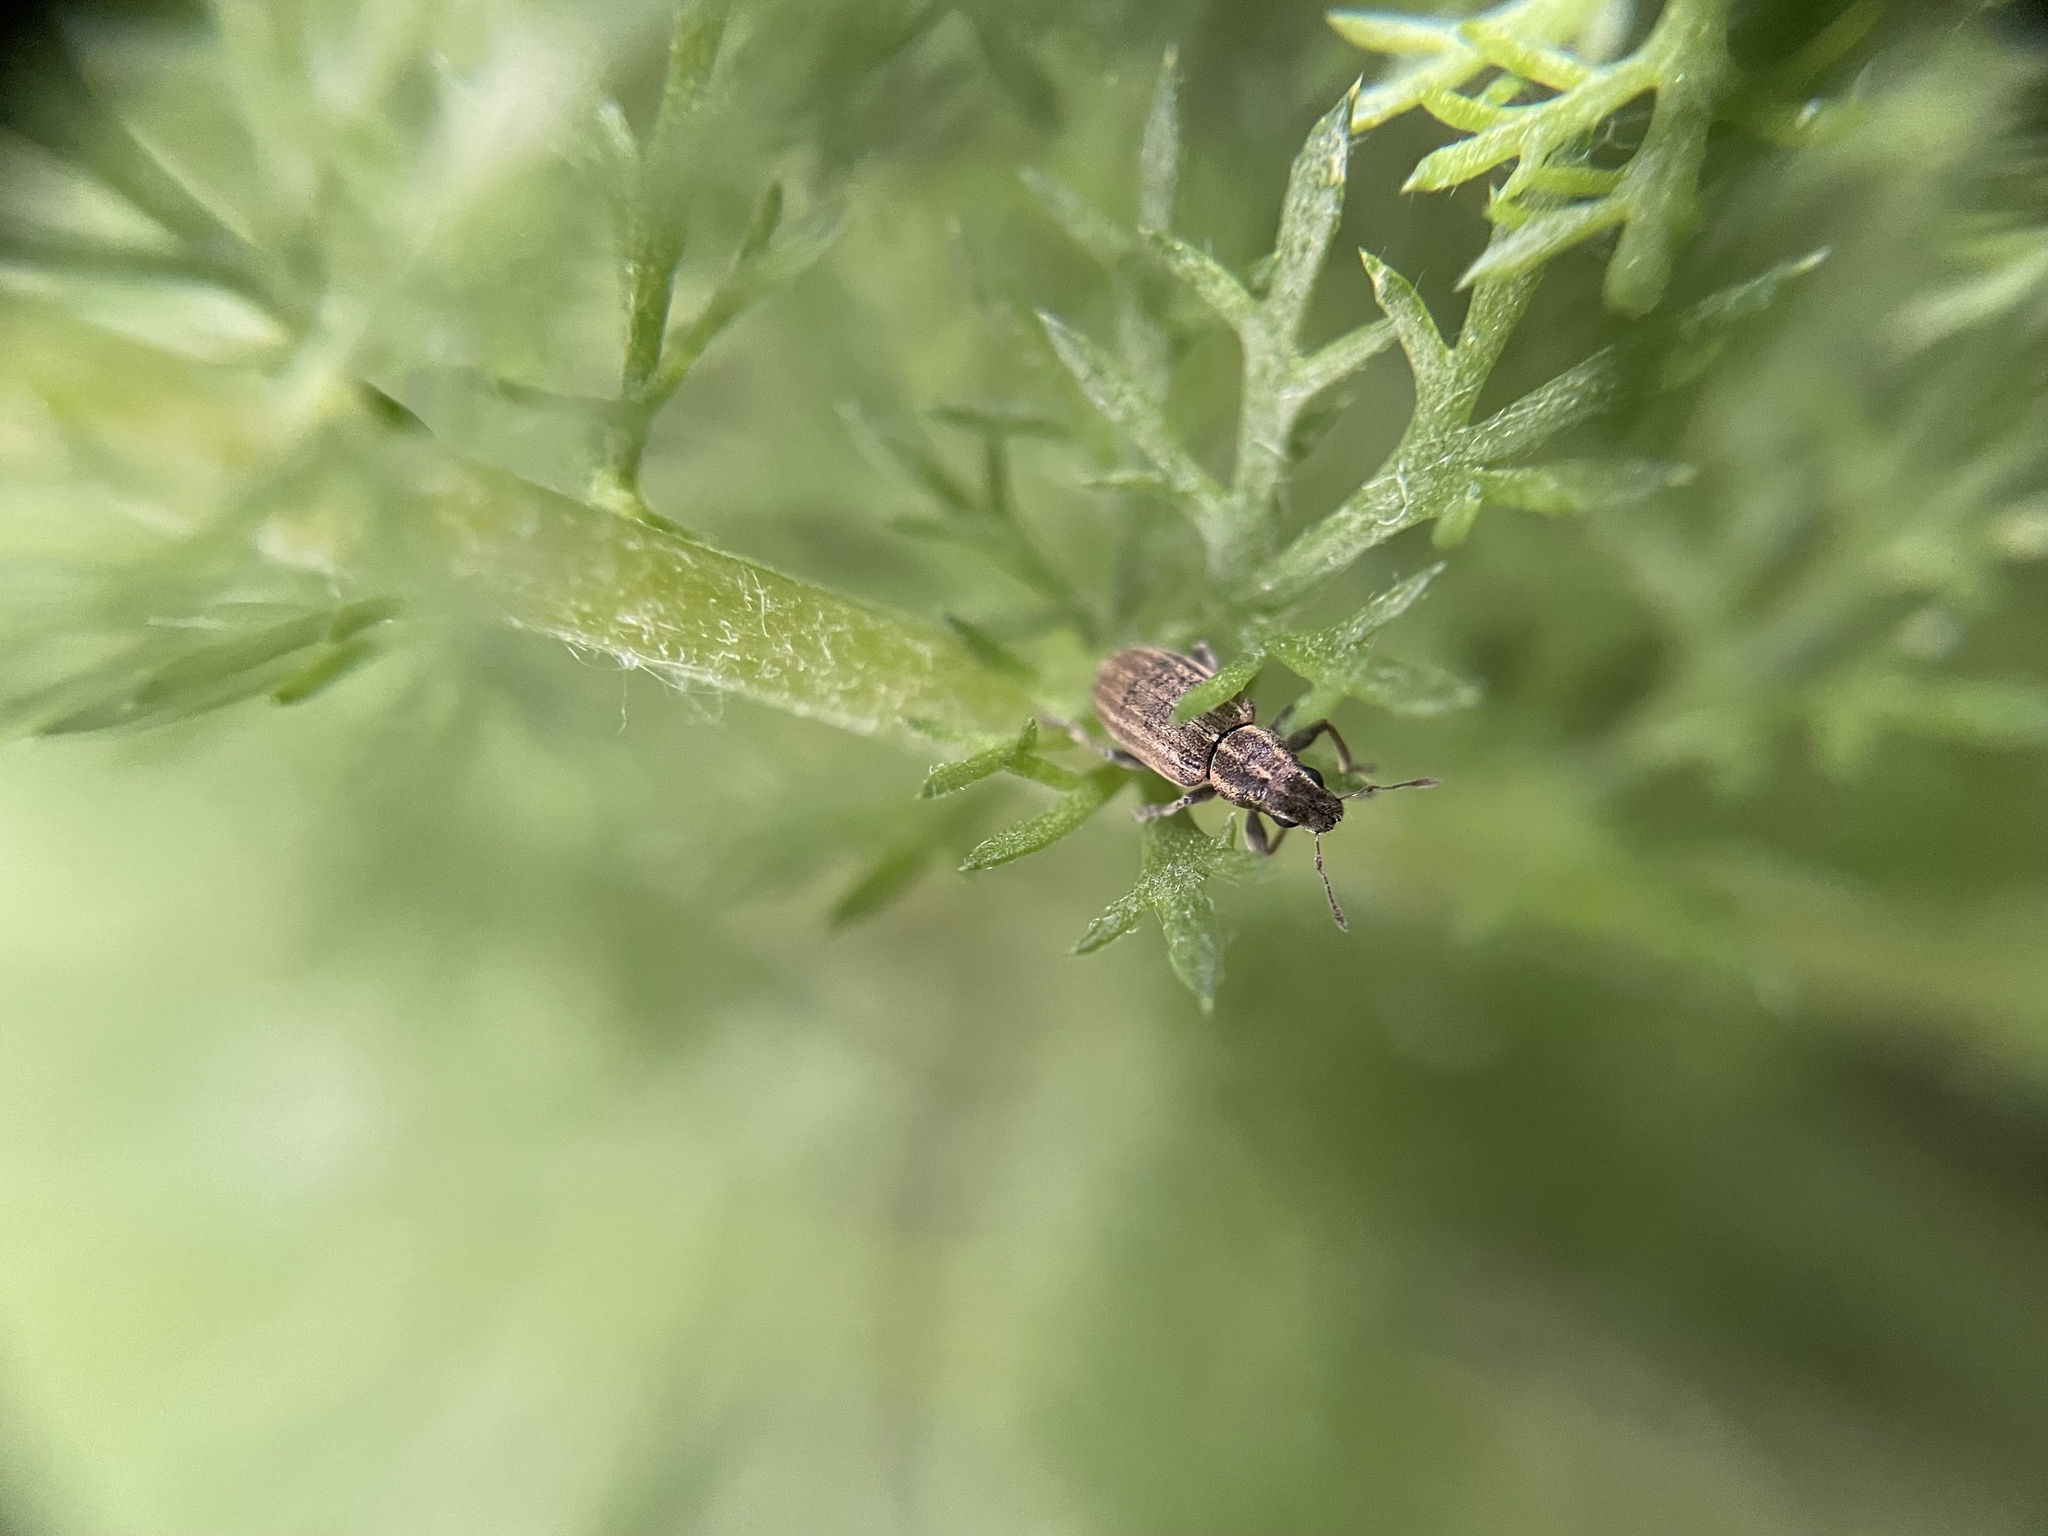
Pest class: pea_leaf_weevil